History of Laos

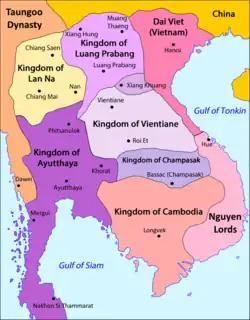
Southeast Asia in the 18th century showing the kingdoms of Vientiane, Luang Prabang, Champasak and the principality of Phuan (Xieng Khuang)

Throughout the 1760s and 1770s the kingdoms of Siam and Burma competed against each other in a armed rivalry, and sought out alliances with the Lao kingdoms to strengthen their relative positions by adding to their own forces and denying them to their enemy. As a result, the use of competing alliances would further militarize the conflict between the northerly Lao kingdoms of Luang Prabang and Vientiane. Between the 2 Lao kingdoms if an alliance with 1 was sought by either Burma or Siam, the other would tend to support the remaining side. The network of alliances shifted with the political and military landscape throughout the latter half of the eighteenth century.